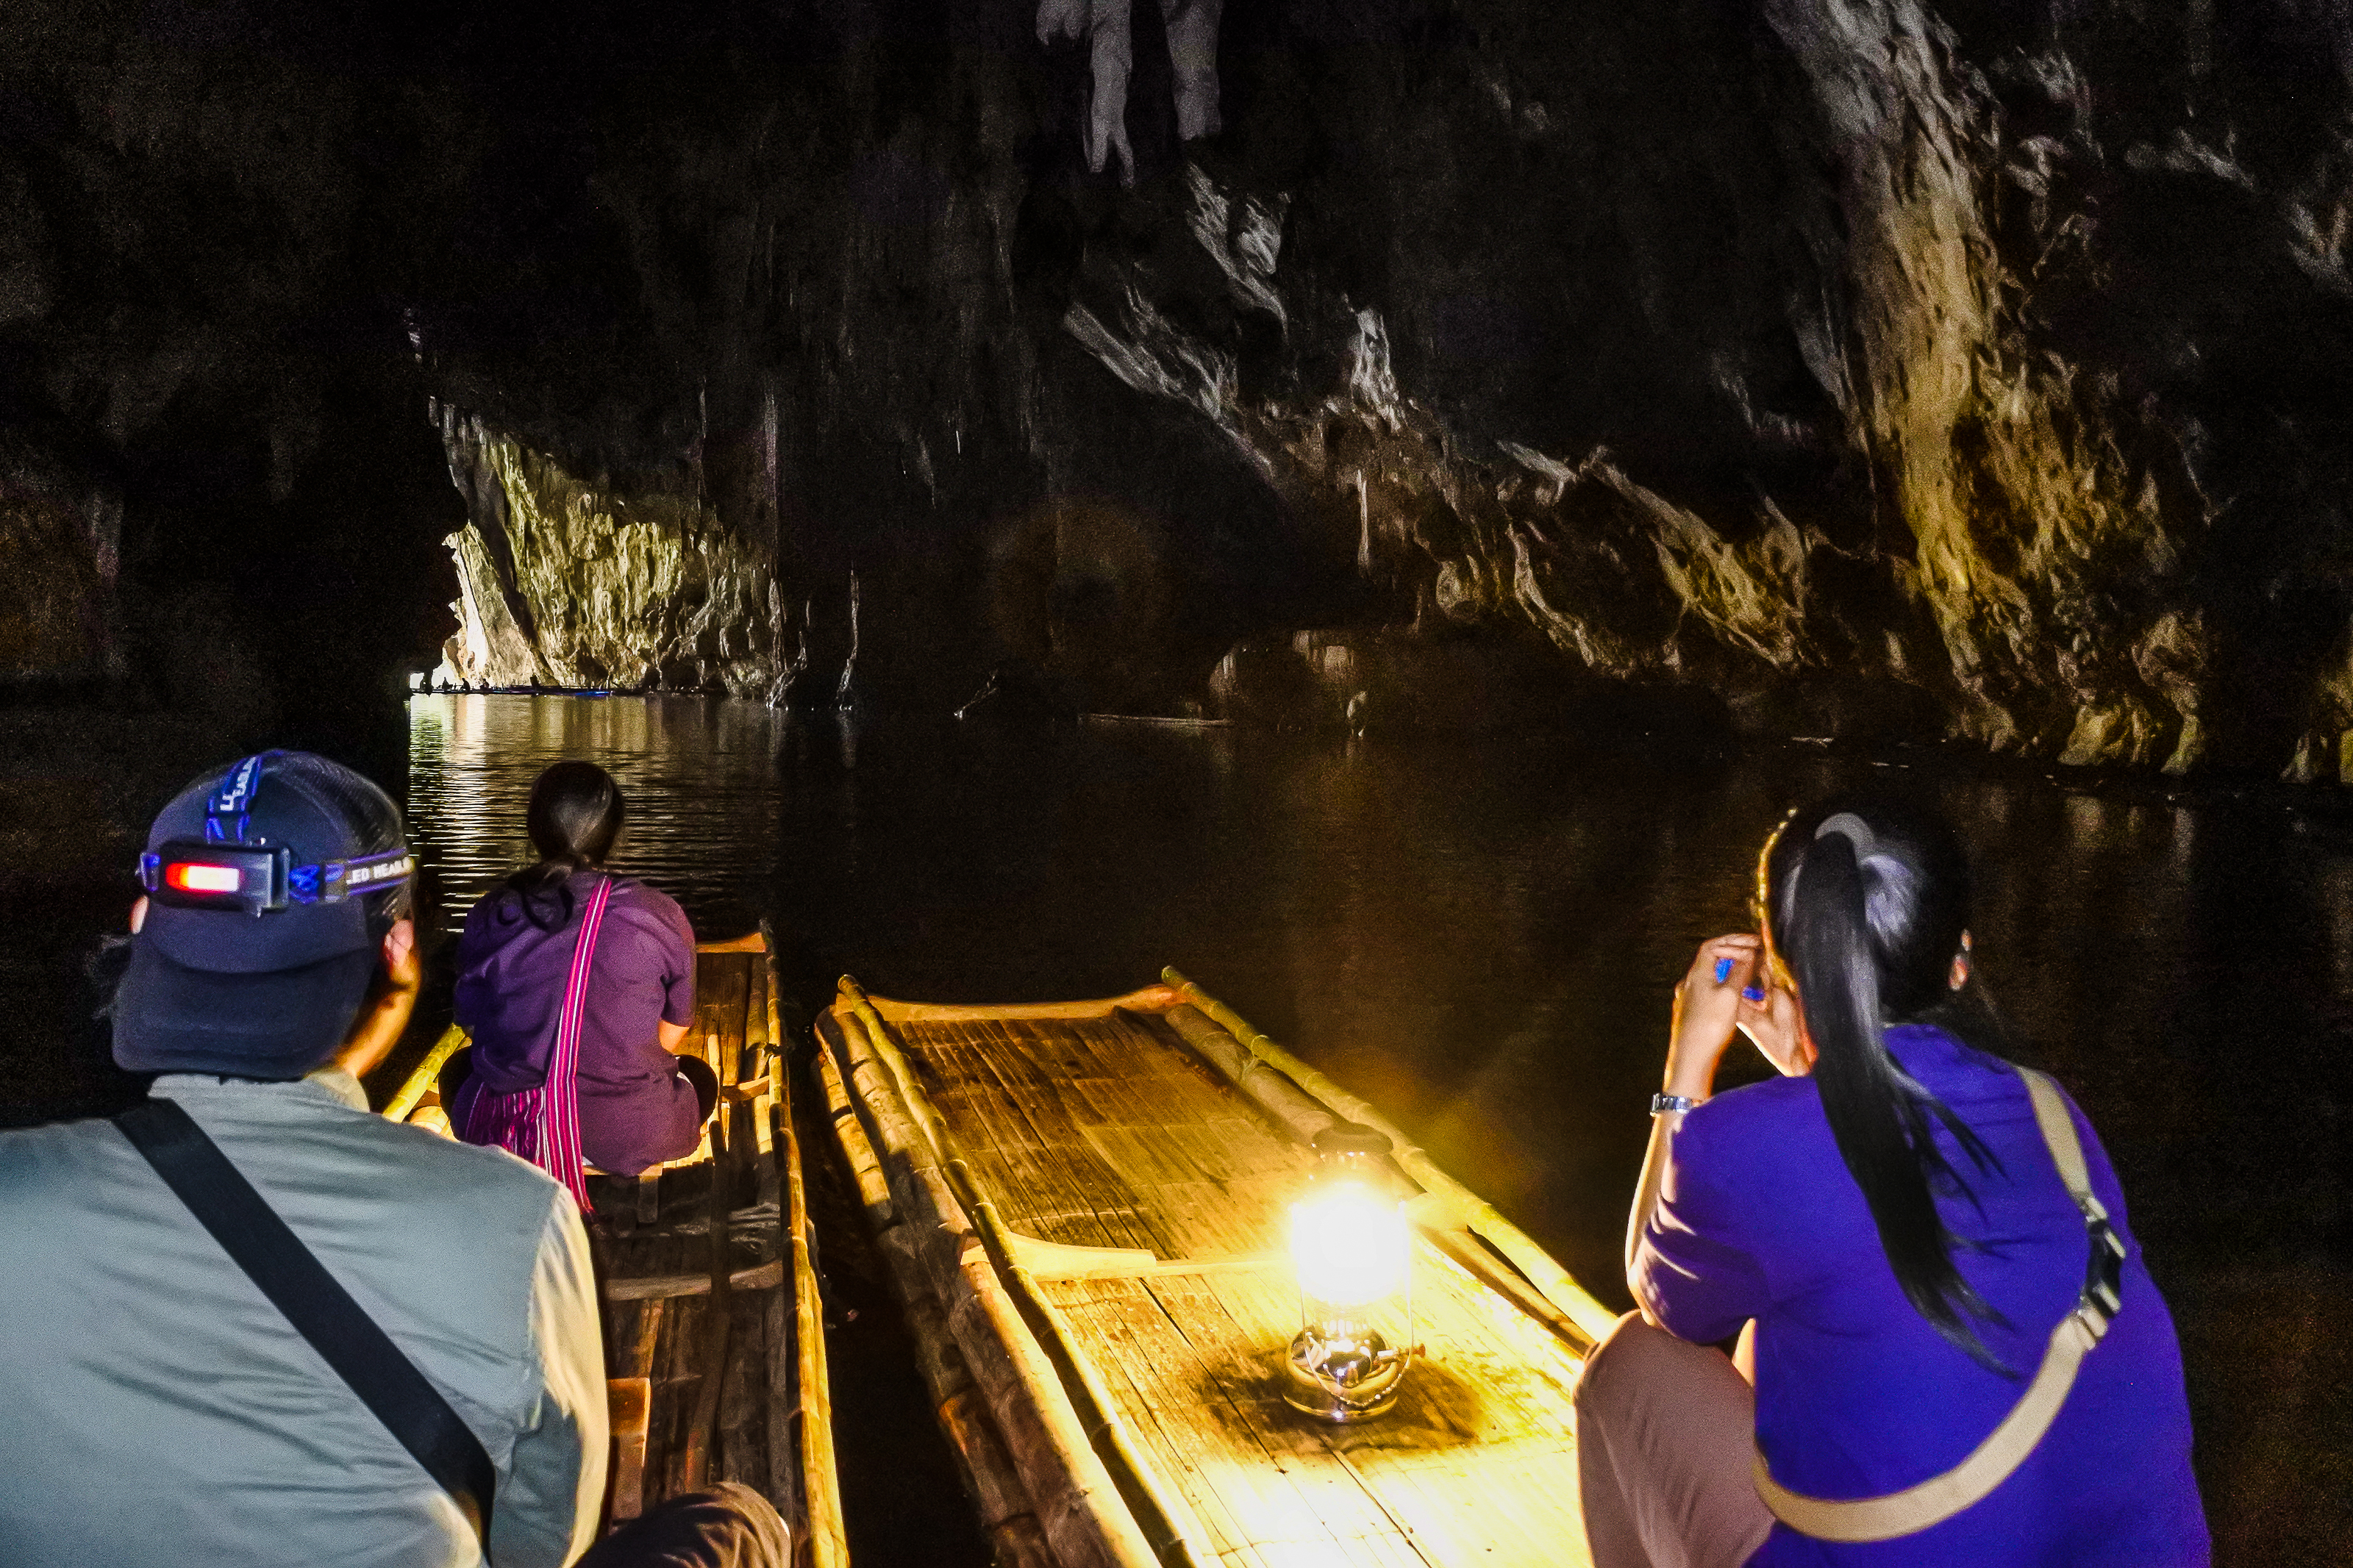
lod, tourism, geology, inside, scenic, sun, interior, lot, rock, amazing, beautiful, mountain, limestone, tham, walking, thailand, dark, pai, cave, famous, green, natural, nature, asia, stalagmite, people, water, lifestyle, stone, adventure, mae hong son, outdoor, attraction, light, underground, background, person, stalactite, backpack, fish, sunset, silhouette, river, travel, landscape, formation, caving, fun, tree, coastal and oceanic landforms, erosion, recreation, plant, leisure, national park, vacation